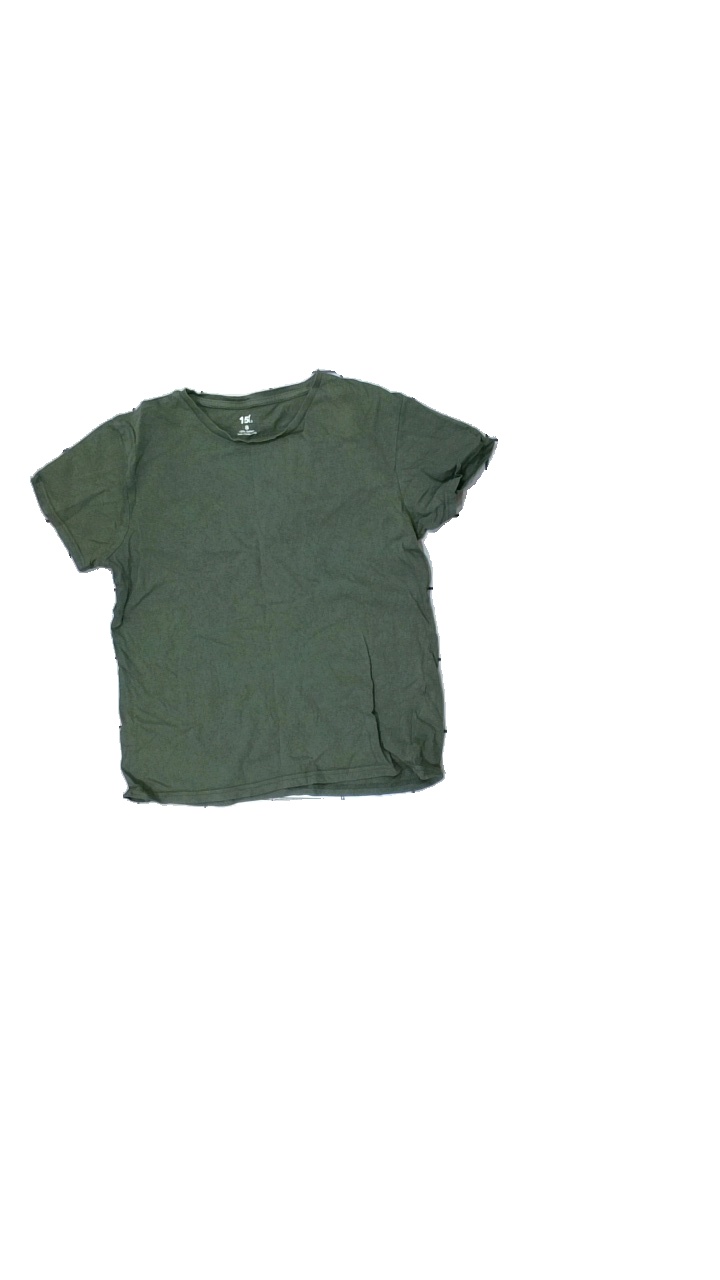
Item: T-shirt (Ladies)
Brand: Lager 157
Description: green t-shirt
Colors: Green
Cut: Regular, C-collar
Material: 100% Cotton
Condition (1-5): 3
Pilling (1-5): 5
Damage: hole
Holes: Minor
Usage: Recycle
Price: <50